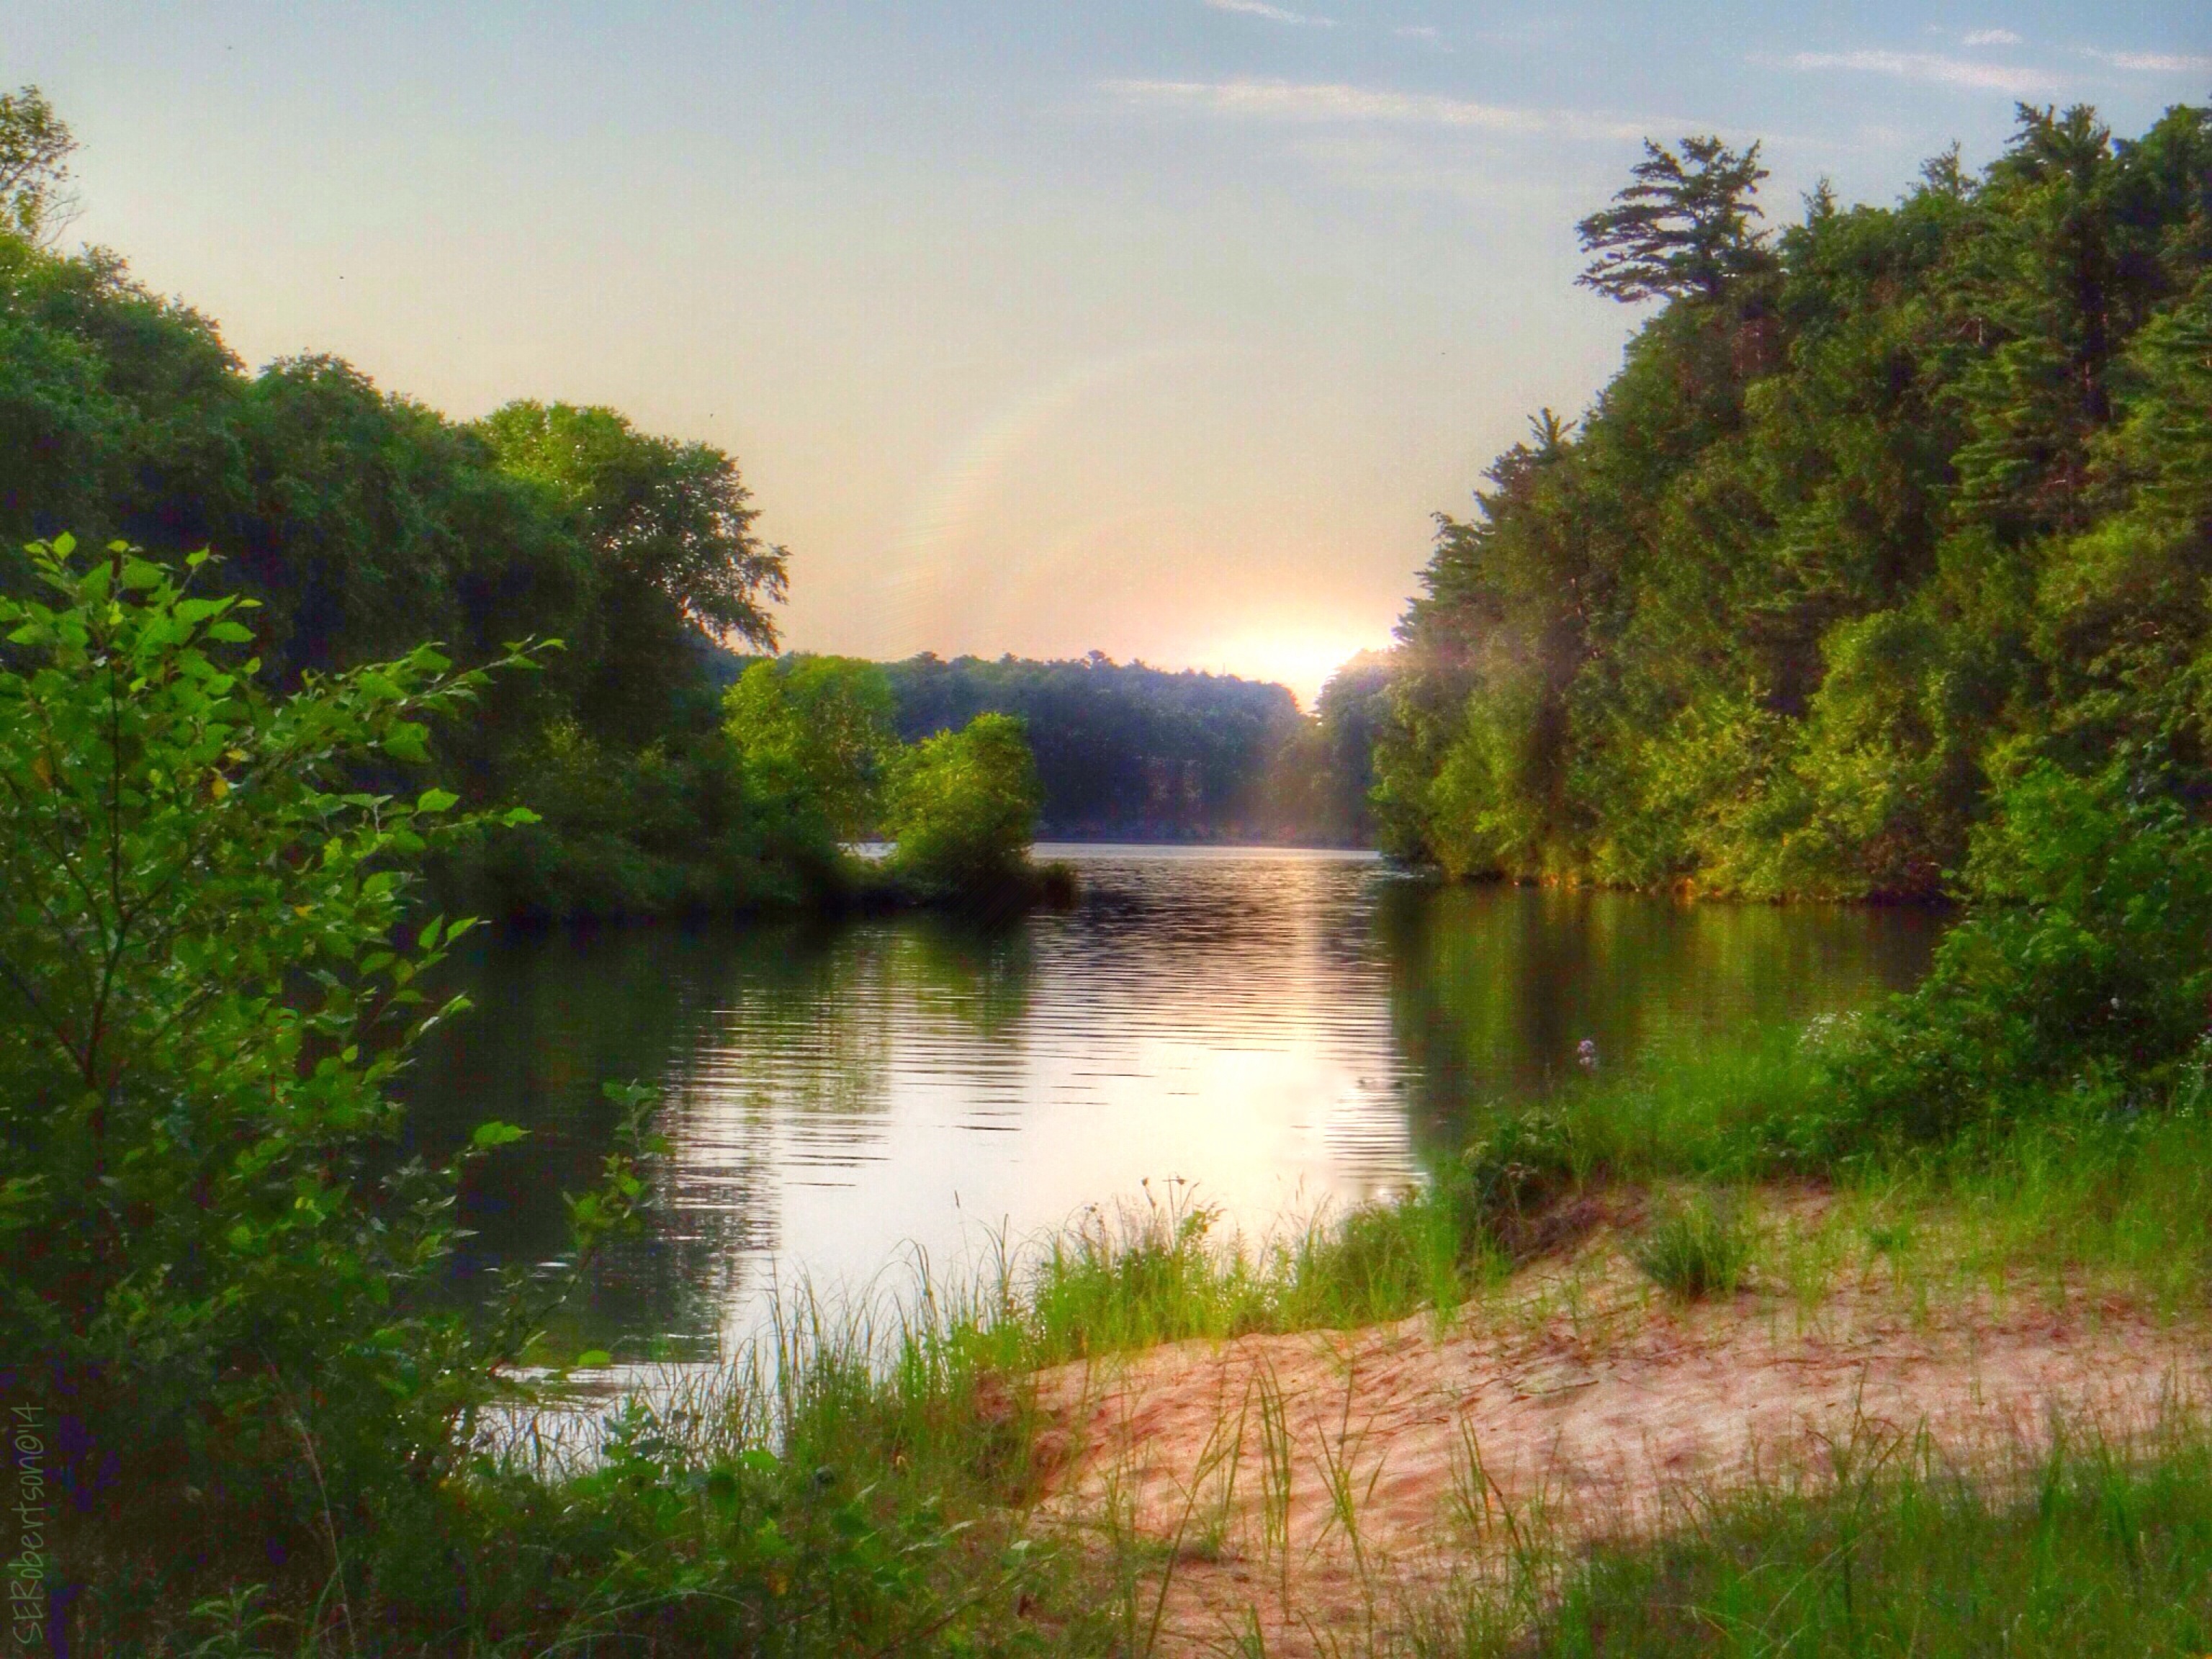
water, nature, morning, lake, dawn, river, canal, pond, stream, reflection, peaceful, reservoir, waterway, body of water, woods, wetland, daybreak, habitat, loch, water feature, atmospheric phenomenon, wisconsin dells, upham woods